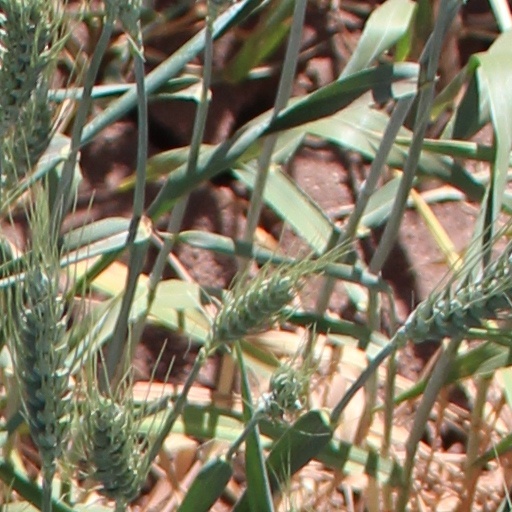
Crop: wheat